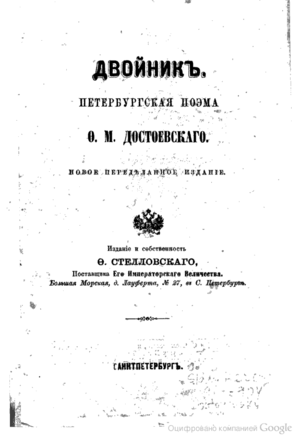
Dobbeltgængeren
Dobbeltgængeren er en roman af den russiske forfatter Fjodor M. Dostojevskij.